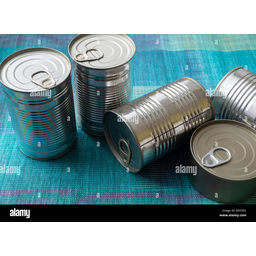
Label: metal